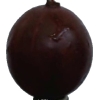
Label: gooseberry